Counterterrorism

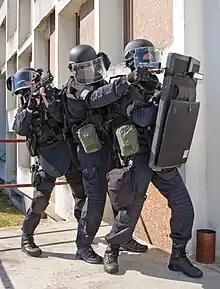
GIGN operators in 2015. GIGN is the counterterrorist tactical unit of the National Gendarmerie of France.

Counterterrorism (alternatively spelled: counter-terrorism), also known as anti-terrorism, relates to the practices, military tactics, techniques, and strategies that governments, law enforcement, businesses, and intelligence agencies use to combat or eliminate terrorism and violent extremism.